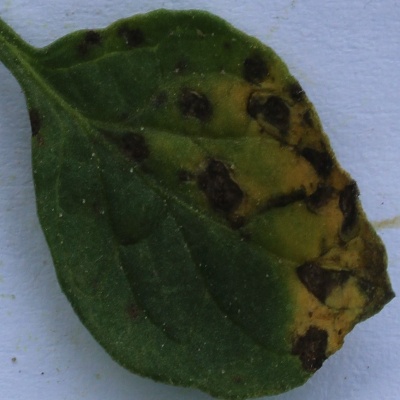
Crop: Tomato
Condition: septoria leaf spot